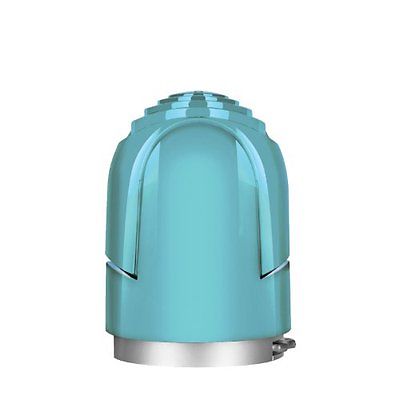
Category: fan